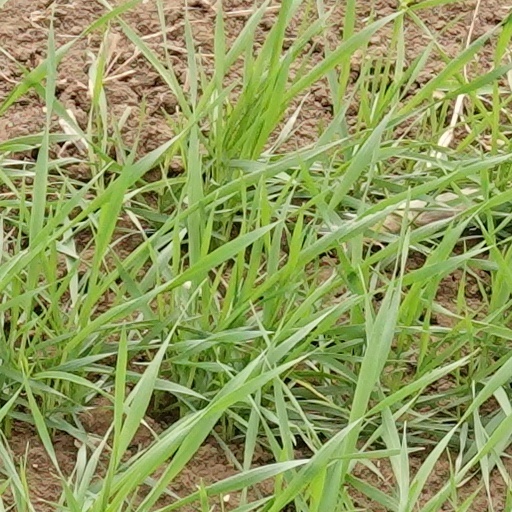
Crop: wheat